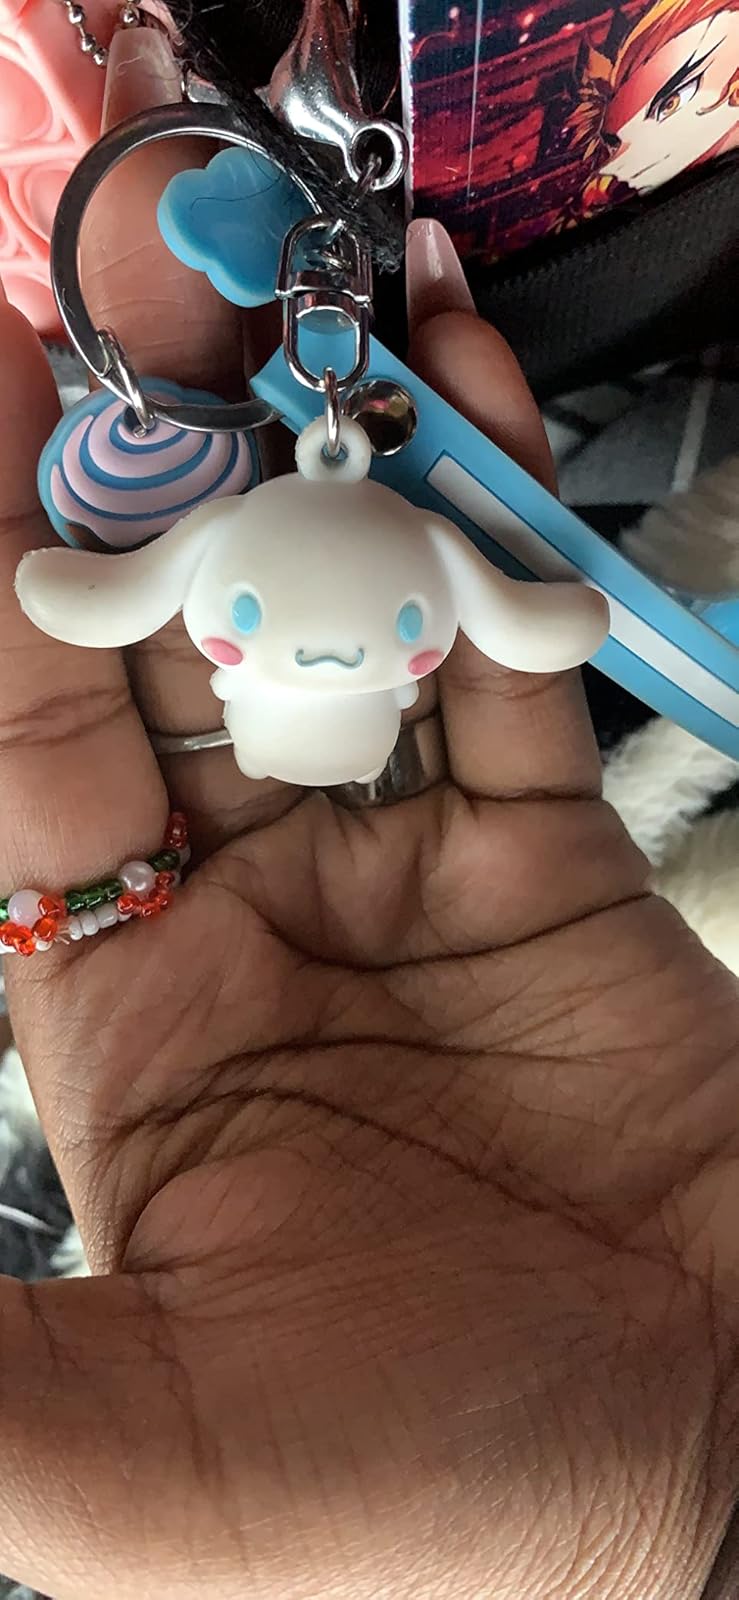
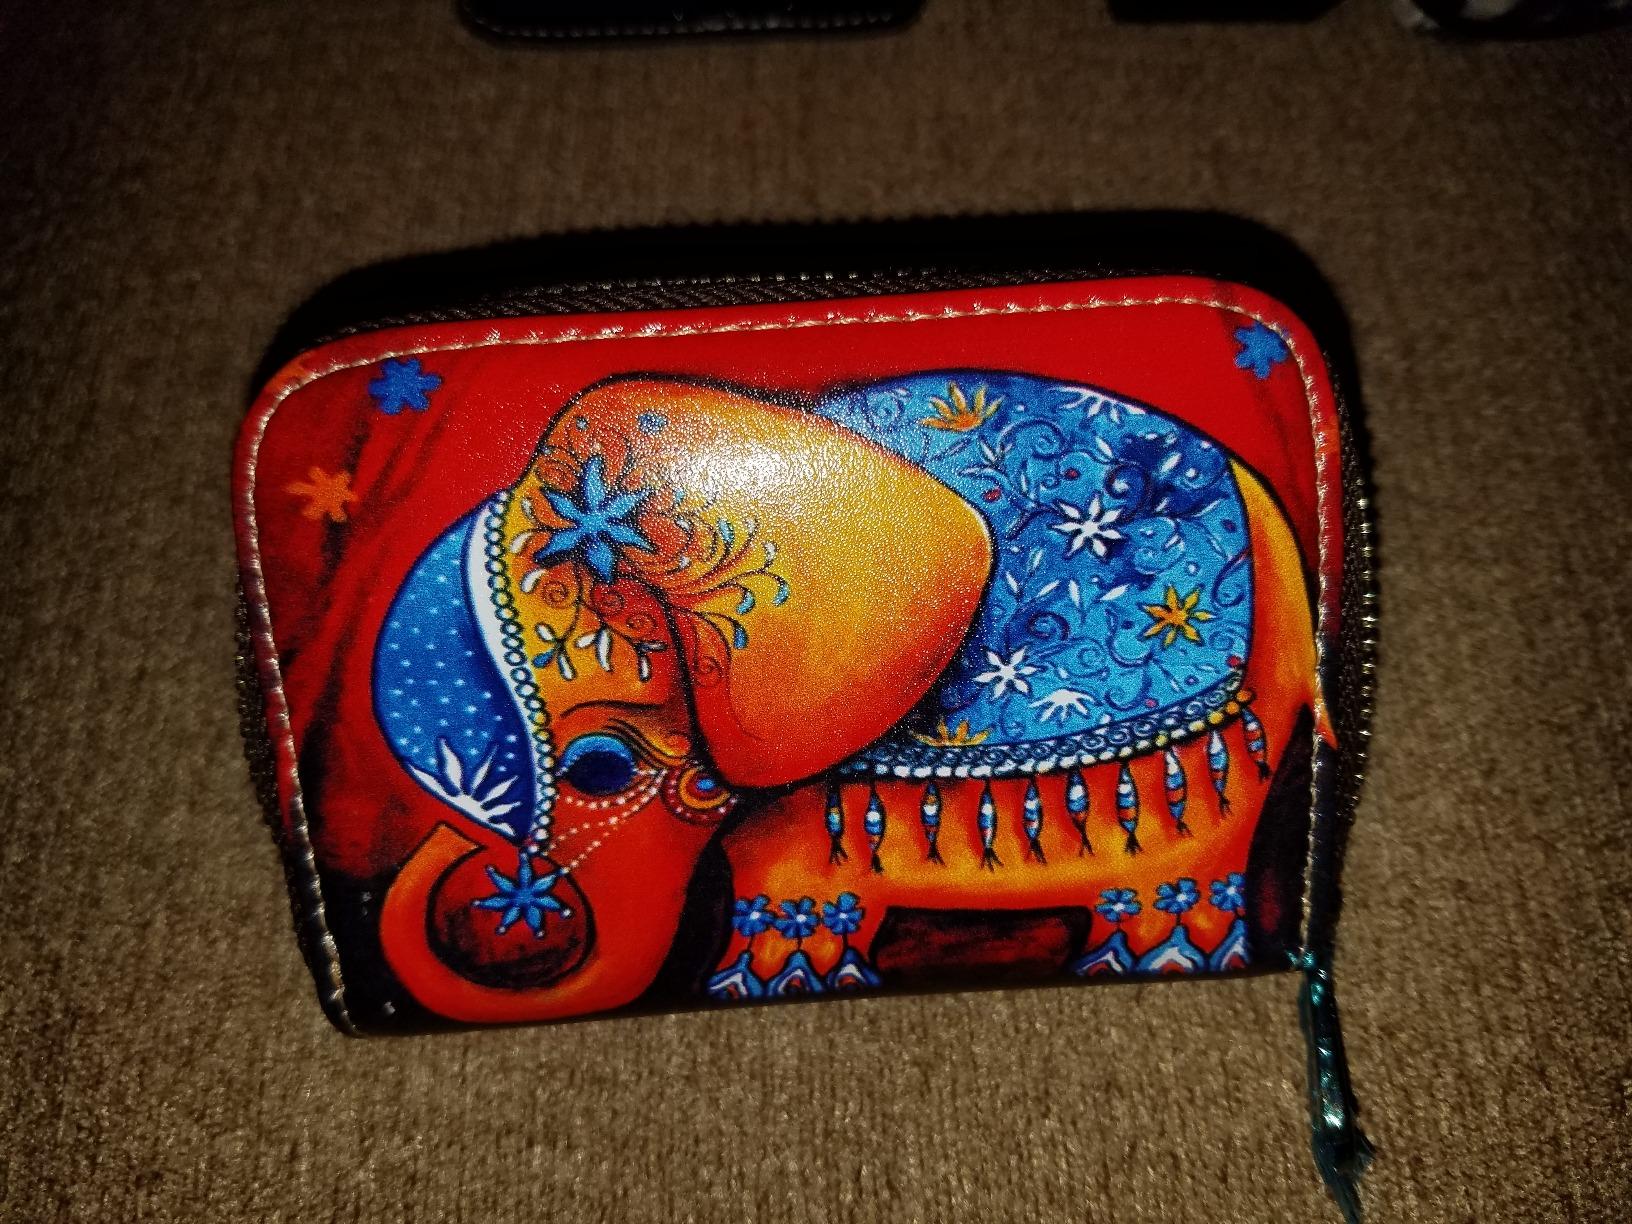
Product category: accessories_keychain
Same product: no